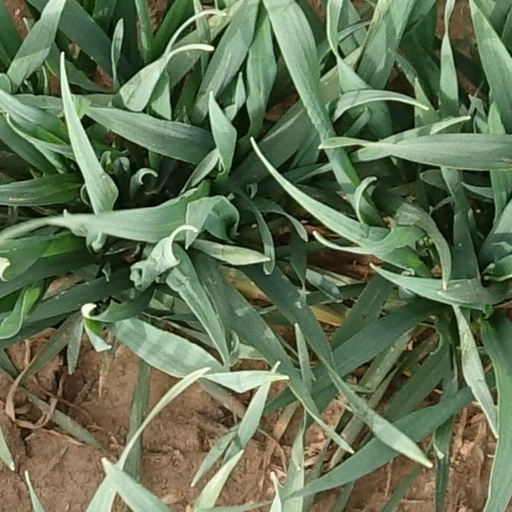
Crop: wheat